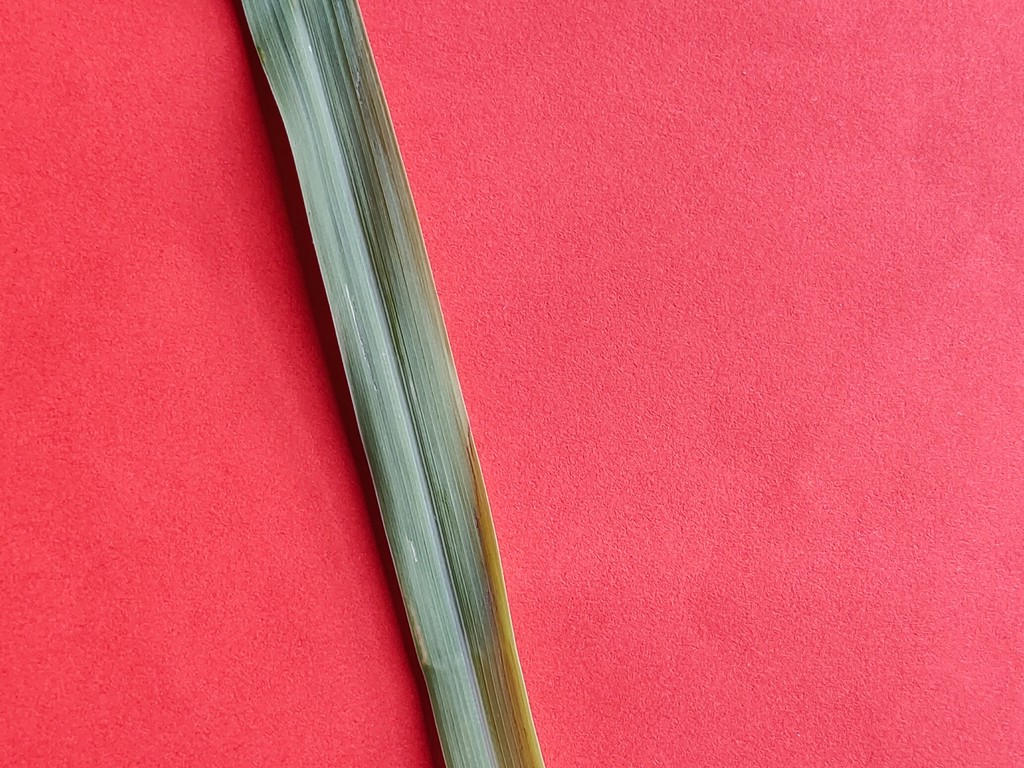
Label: Healthy